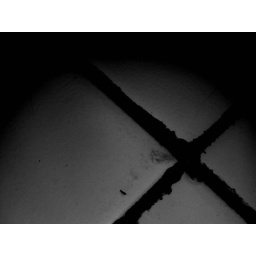
x sign in my floor